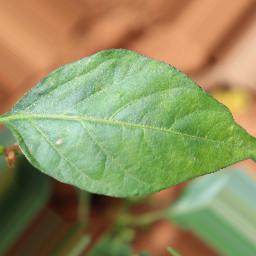
Label: healthy